Ushabti

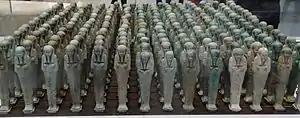
Memphis, 500 BC – Troop of funerary servant figures ushabtis in the name of Neferibreheb, Louvre-Lens

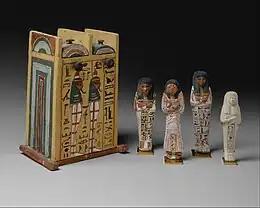
Four ushabtis of Khabekhnet and their box; 1279–1213 BC; painted limestone; height of the ushabtis: 16.7 cm; Metropolitan Museum of Art

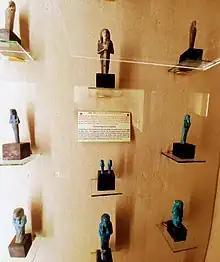
Collection of Ushabti Figurines, Albert Hall Museum, Jaipur

The ushabti (also called shabti or shawabti, with a number of variant spellings) was a ancient Egyptian funerary figurine. The Egyptological term is derived from , which replaced earlier , perhaps the nisba of ""Persea" tree".